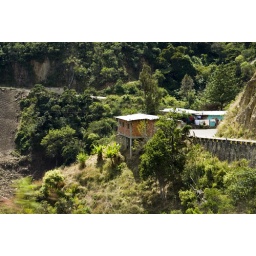
The nursery and church showed in previous photos are on the border of the road as these houses